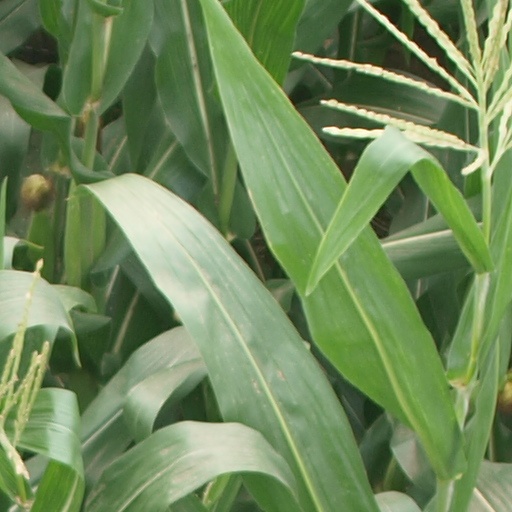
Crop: maize; corn